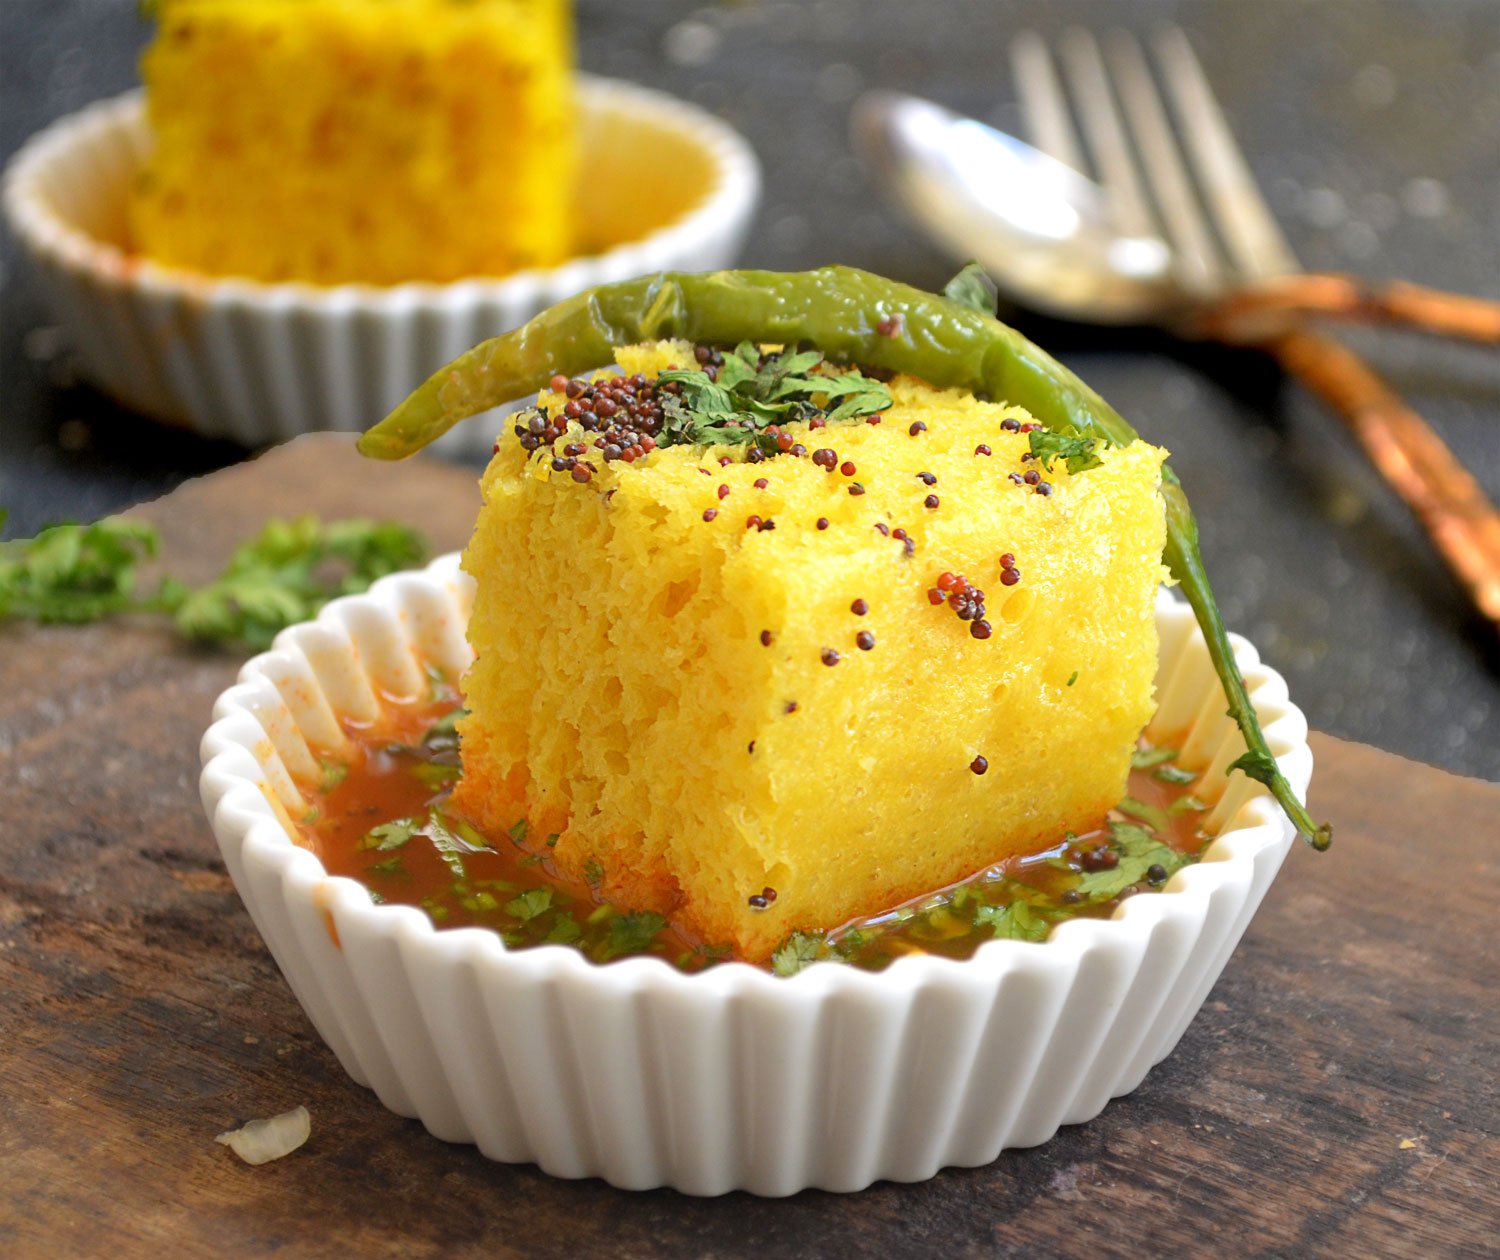
Dish: dhokla